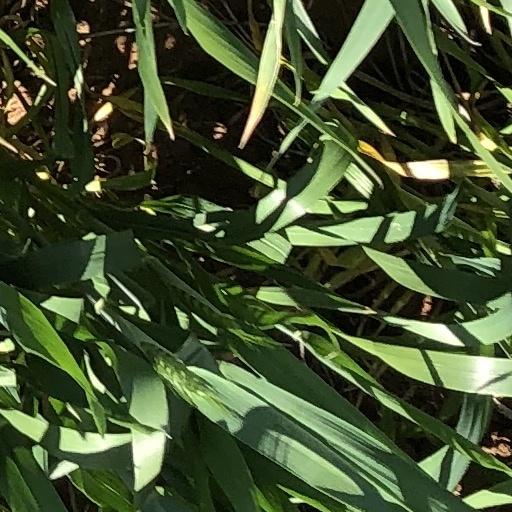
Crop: wheat